Arameans

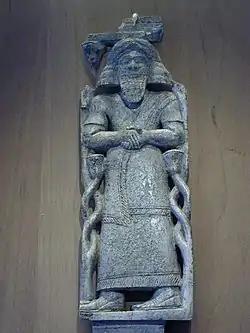
Aramean king Hazael of Aram-Damascus

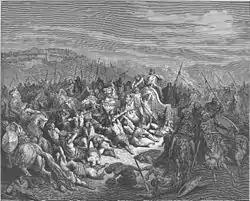
Illustration by Gustave Doré from the 1866 "La Sainte Bible" depicting an Israelite victory over the army of Ben-Hadad, described in 1 Kings 20:26–34

The first certain reference to the Arameans appears in an Assyrian inscription of Tiglath-Pileser I, which refers to subjugating the "Ahlamû-Arameans" ("Ahlame Armaia"). Shortly afterward, the Ahlamû disappear from Assyrian annals and are replaced by the Arameans ("Aramu, Arimi"). That indicates that the Arameans had risen to dominance amongst the nomads. Among scholars, the relationship between the Akhlame and the Arameans is a matter of conjecture. By the late 12th century BC, the Arameans had been firmly established in Syria; however, they were conquered by the Middle Assyrian Empire.